Cardinals created by Martin V

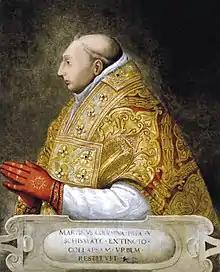
Pope Martin V (r. 1417–1431)

Pope Martin V (r. 1417–1431) created seventeen cardinals in four consistories held throughout his pontificate. He remade Baldassare Cossa - the reconciled former Antipope John XXIII as a cardinal. It is said that the pope was the first one to name cardinals without "publishing" them at the same time and so these creations differed than those kept "in pectore". The latter ones are known to the pope alone while the former are known to the College of Cardinals. The two he named in 1423 are examples of this in addition to two in 1426 and another two in 1430. Those reserved in 1426 were announced in 1430 while one in 1430 was revealed on 4 July 1431 and another was revealed later on 11 March 1432 both by Pope Eugene IV.